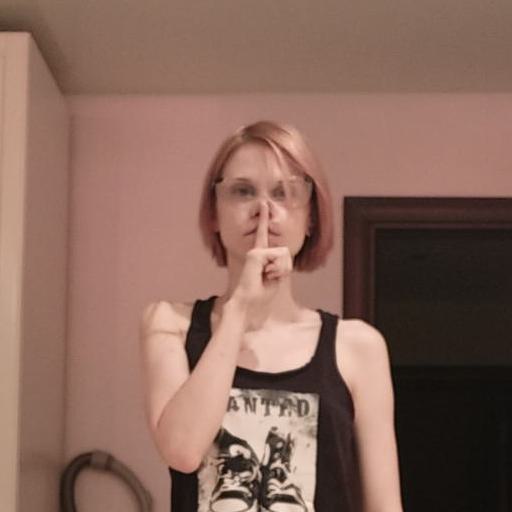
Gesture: mute